William Gunnell House (Great Falls, Virginia)

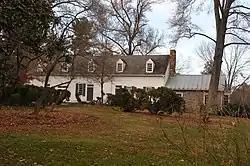
William Gunnell House, November 2012

William Gunnell House, also known as Gunnell's Run, is a historic home located in Great Falls, Fairfax County, Virginia. It consists of a frame dwelling built in two stages and dated to about 1750, together with its compatible and unobtrusive 20th-century additions. The earliest section is a -story frame Colonial-era dwelling with irregular bays and three entrances. It was carefully restored and rehabilitated in the preservation manner of the Colonial Revival style after 1933. Also on the property are a contributing log house (c. 1770) outbuilding and two early wells.